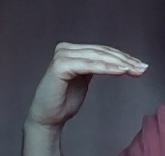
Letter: haa